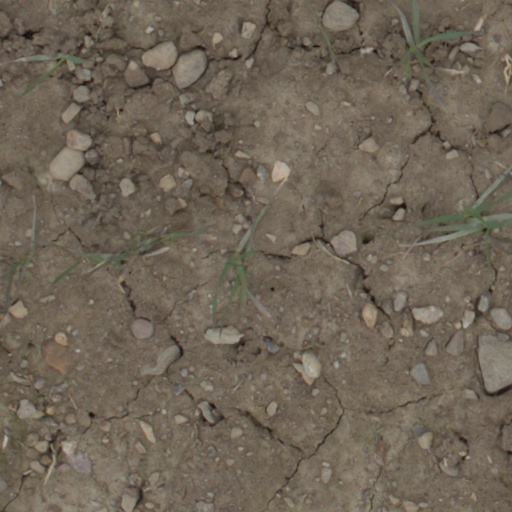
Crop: wheat